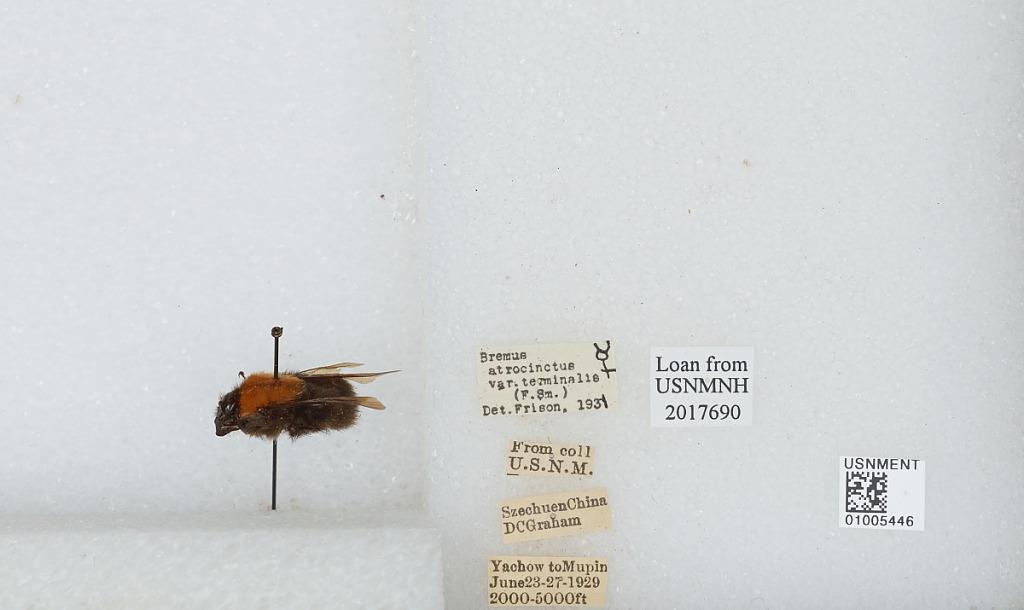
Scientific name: Bombus (Festivobombus) festivus Smith
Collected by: D. Graham
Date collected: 1929-6-23
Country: China
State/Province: Sichuan
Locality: Yucheng to Muping (formerly known as Yachow and Mupin)
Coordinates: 30.0061, 103.032
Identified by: Frison